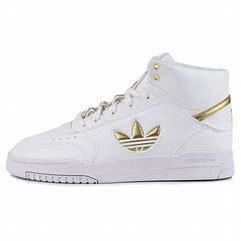
Brand: adidas
Model: originals Adidas Originals Drop Step XL